Gürze Books

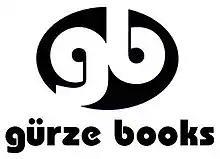

Gürze Books, LLC is a Carlsbad, California based publishing company specializing on books addressing eating disorders and body image. It has been an imprint of Turner Publishing Company since 2018.